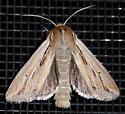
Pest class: wheathead_armyworm_Dargida_diffusa